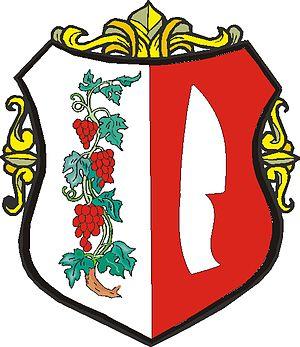
Brestovany est un village de Slovaquie situé dans la région de Trnava.